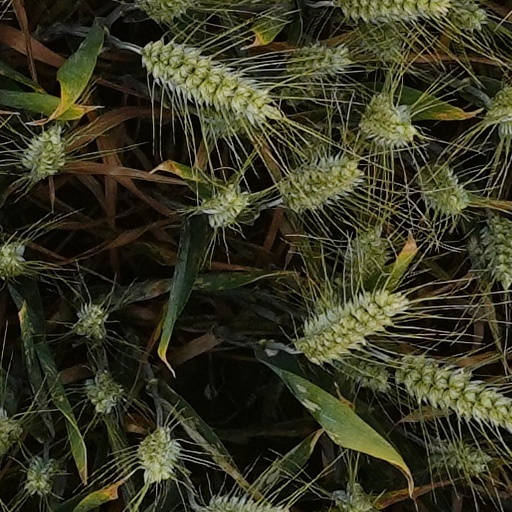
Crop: wheat